Masonic manuscripts

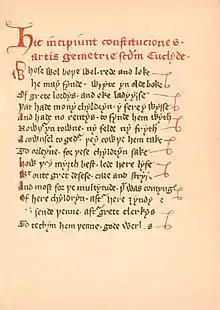
Halliwell Manuscript

The Halliwell Manuscript, also known as the Regius Poem, is the earliest of the "Old Charges". It consists of 64 vellum pages of Middle English written in rhyming couplets. In this, it differs from the prose of all the later charges. The poem begins by describing how Euclid "counterfeited geometry" and called it masonry, for the employment of the children of the nobility in Ancient Egypt. It then recounts the spread of the art of geometry in "divers lands." The document relates how the craft of masonry was brought to England during the reign of King Athelstan (924–939). It tells how all the masons of the land came to the King for direction as to their own good governance, and how Athelstan, together with the nobility and landed gentry, forged the fifteen articles and fifteen points for their rule. This is followed by fifteen articles for the master concerning both moral behaviour (do not harbour thieves, do not take bribes, attend church regularly, etc.) and the operation of work on a building site (do not make your masons labour at night, teach apprentices properly, do not take on jobs that you cannot do, etc.). There are then fifteen points for craftsmen which follow a similar pattern. Warnings of punishment for those breaking the ordinances are followed by provision for annual assemblies. There follows the legend of the Four Crowned Martyrs, a series of moral aphorisms, and finally a blessing.